Döbling

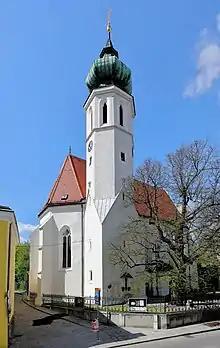
Roman Catholic parish church in Grinzing

The distribution of religious preferences of the population in the 19th District, in 2001, differed most from the average in Vienna. With 55.7% of residents being Roman Catholic (Vienna: 49.2%), it is the second highest of all districts of Vienna. There are 11 districts of Roman Catholic parishes, which together constitute the City Deanery 19 "(Stadtdekanat 19)". Also, the percentage of people with Protestant religion reached 6.5%, as one of the highest portions among the districts in Vienna. The proportion of people adhering to Islam are 4.0%, and 3.2% for Eastern Orthodoxy. About 23.8% said they had no religious denomination.